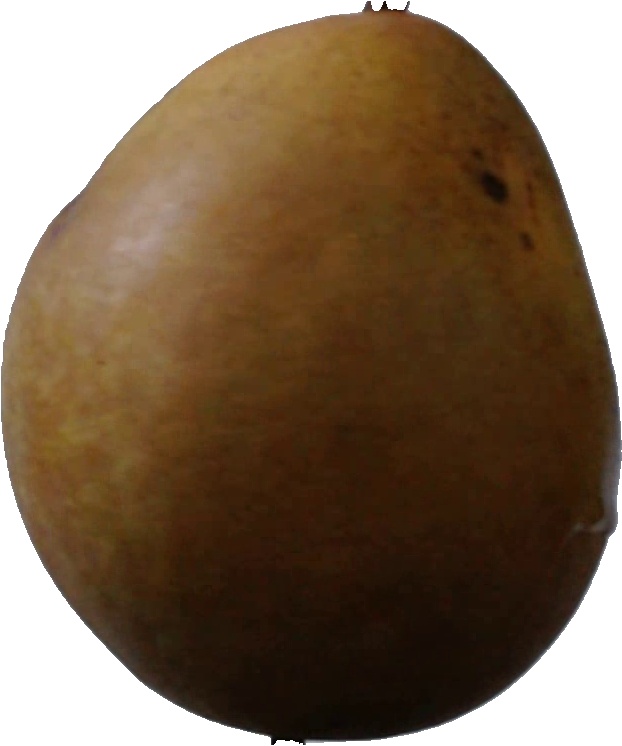
Label: pear_3